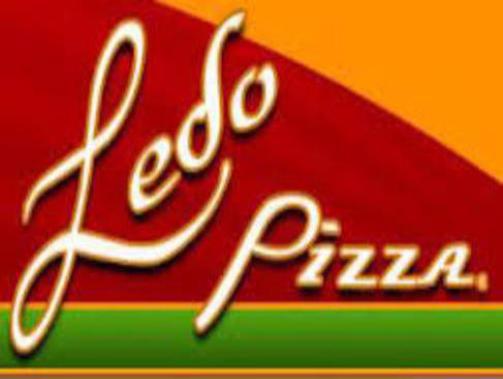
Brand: ledo pizza
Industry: Food